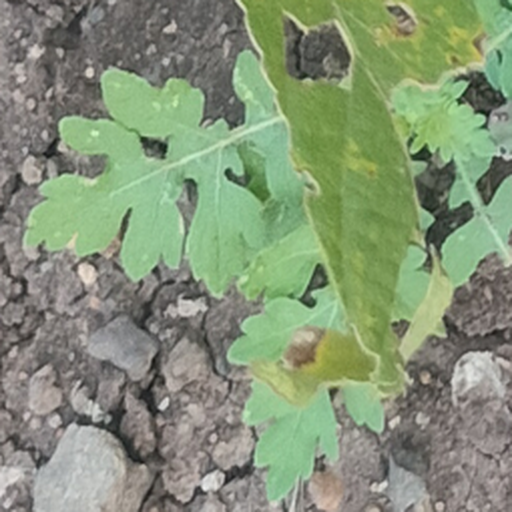
Weed species: Gajar_gavat_(Parthenium hysterophorus)